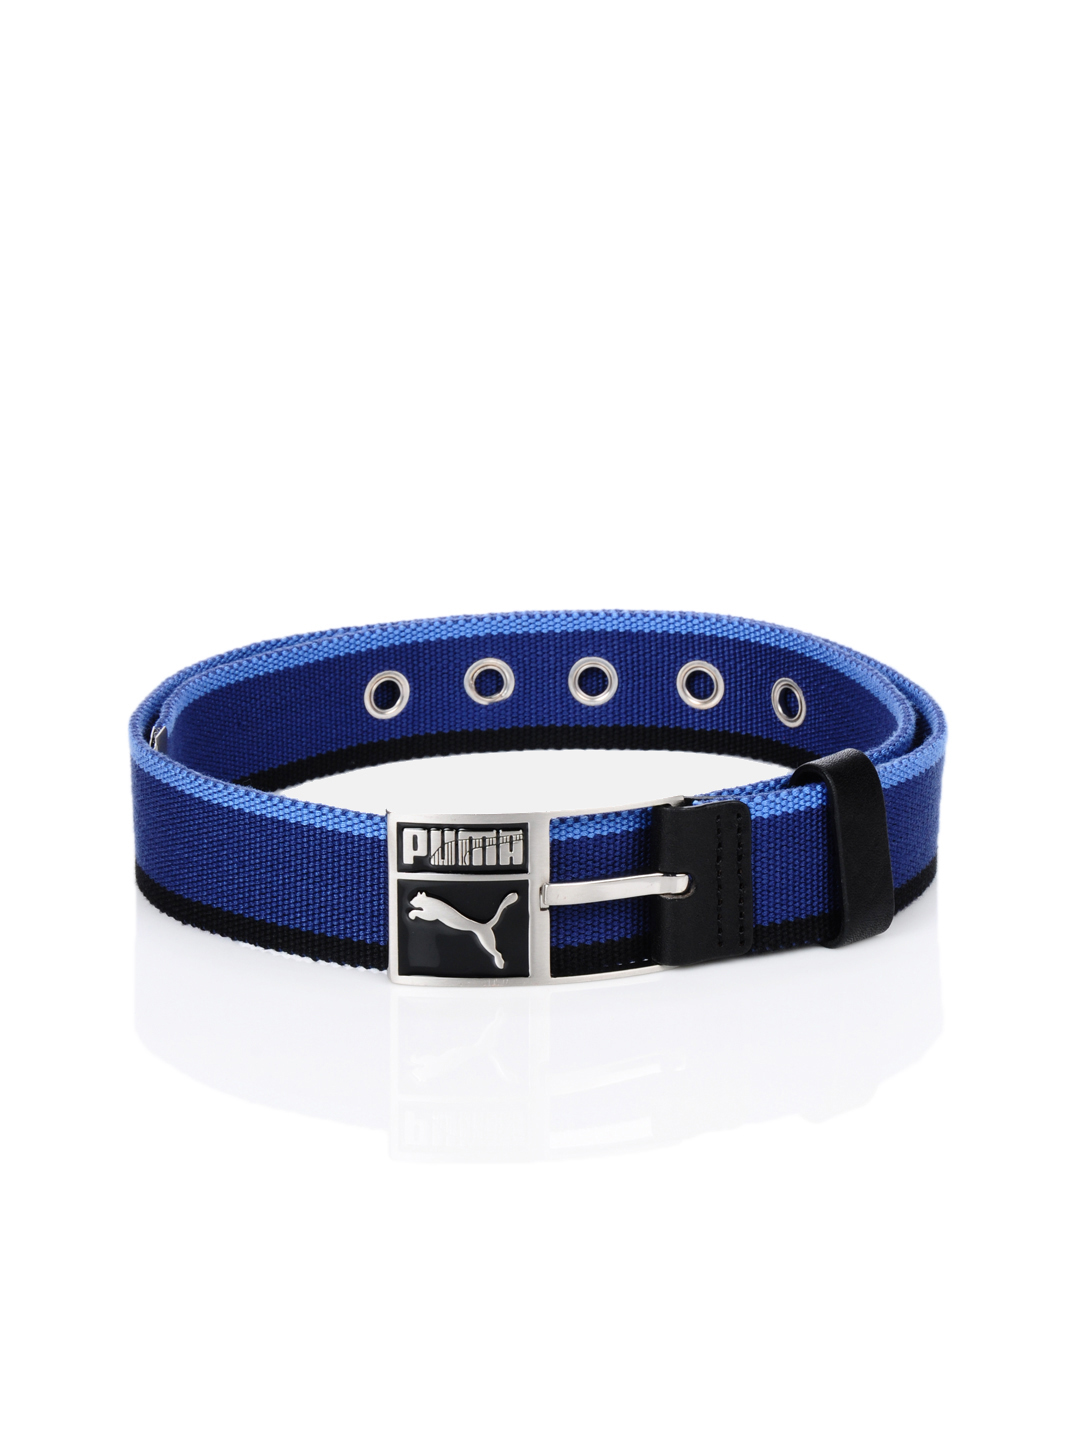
Puma Men Patch Webbing Navy Blue Belt
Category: Accessories / Belts / Belts
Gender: Men
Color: Navy Blue
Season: Summer 2012
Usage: Casual